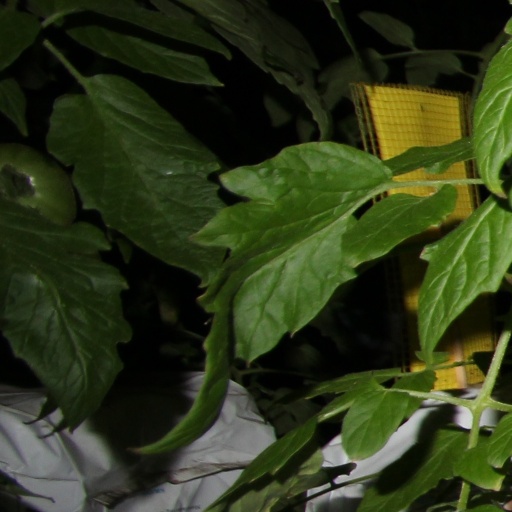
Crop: tomato